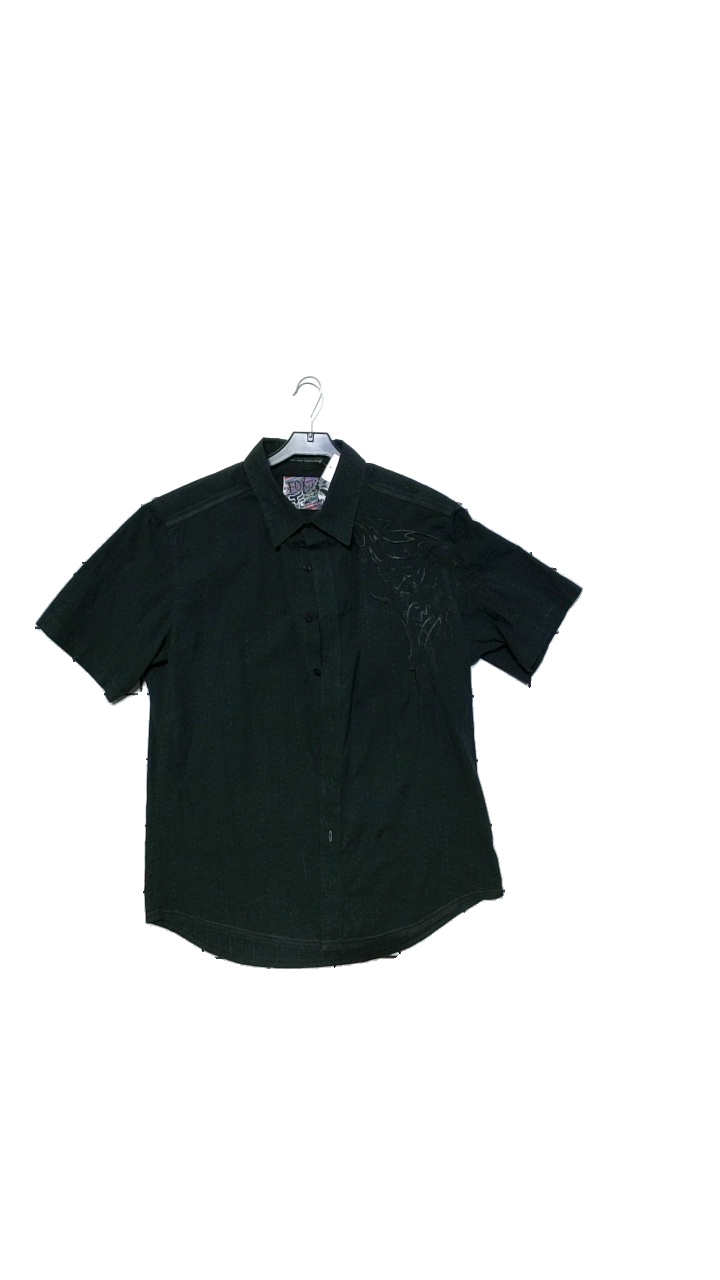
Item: Shirt (Men)
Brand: Fox
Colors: Black
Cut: Regular
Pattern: Other
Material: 60%Cotton,37%Polyester,3%Spandex
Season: All
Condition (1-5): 4
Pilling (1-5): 4
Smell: Minor
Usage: Reuse
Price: <50